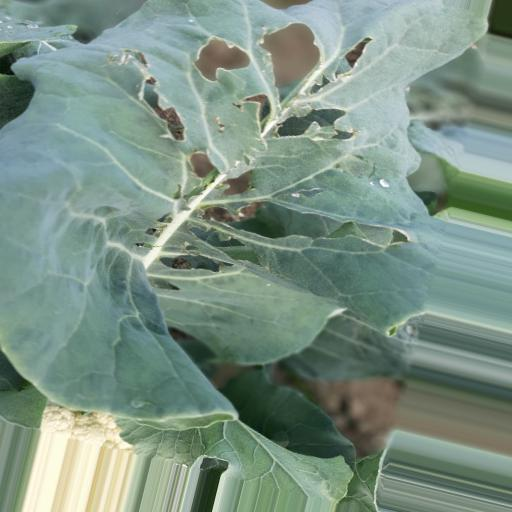
Label: Black Rot